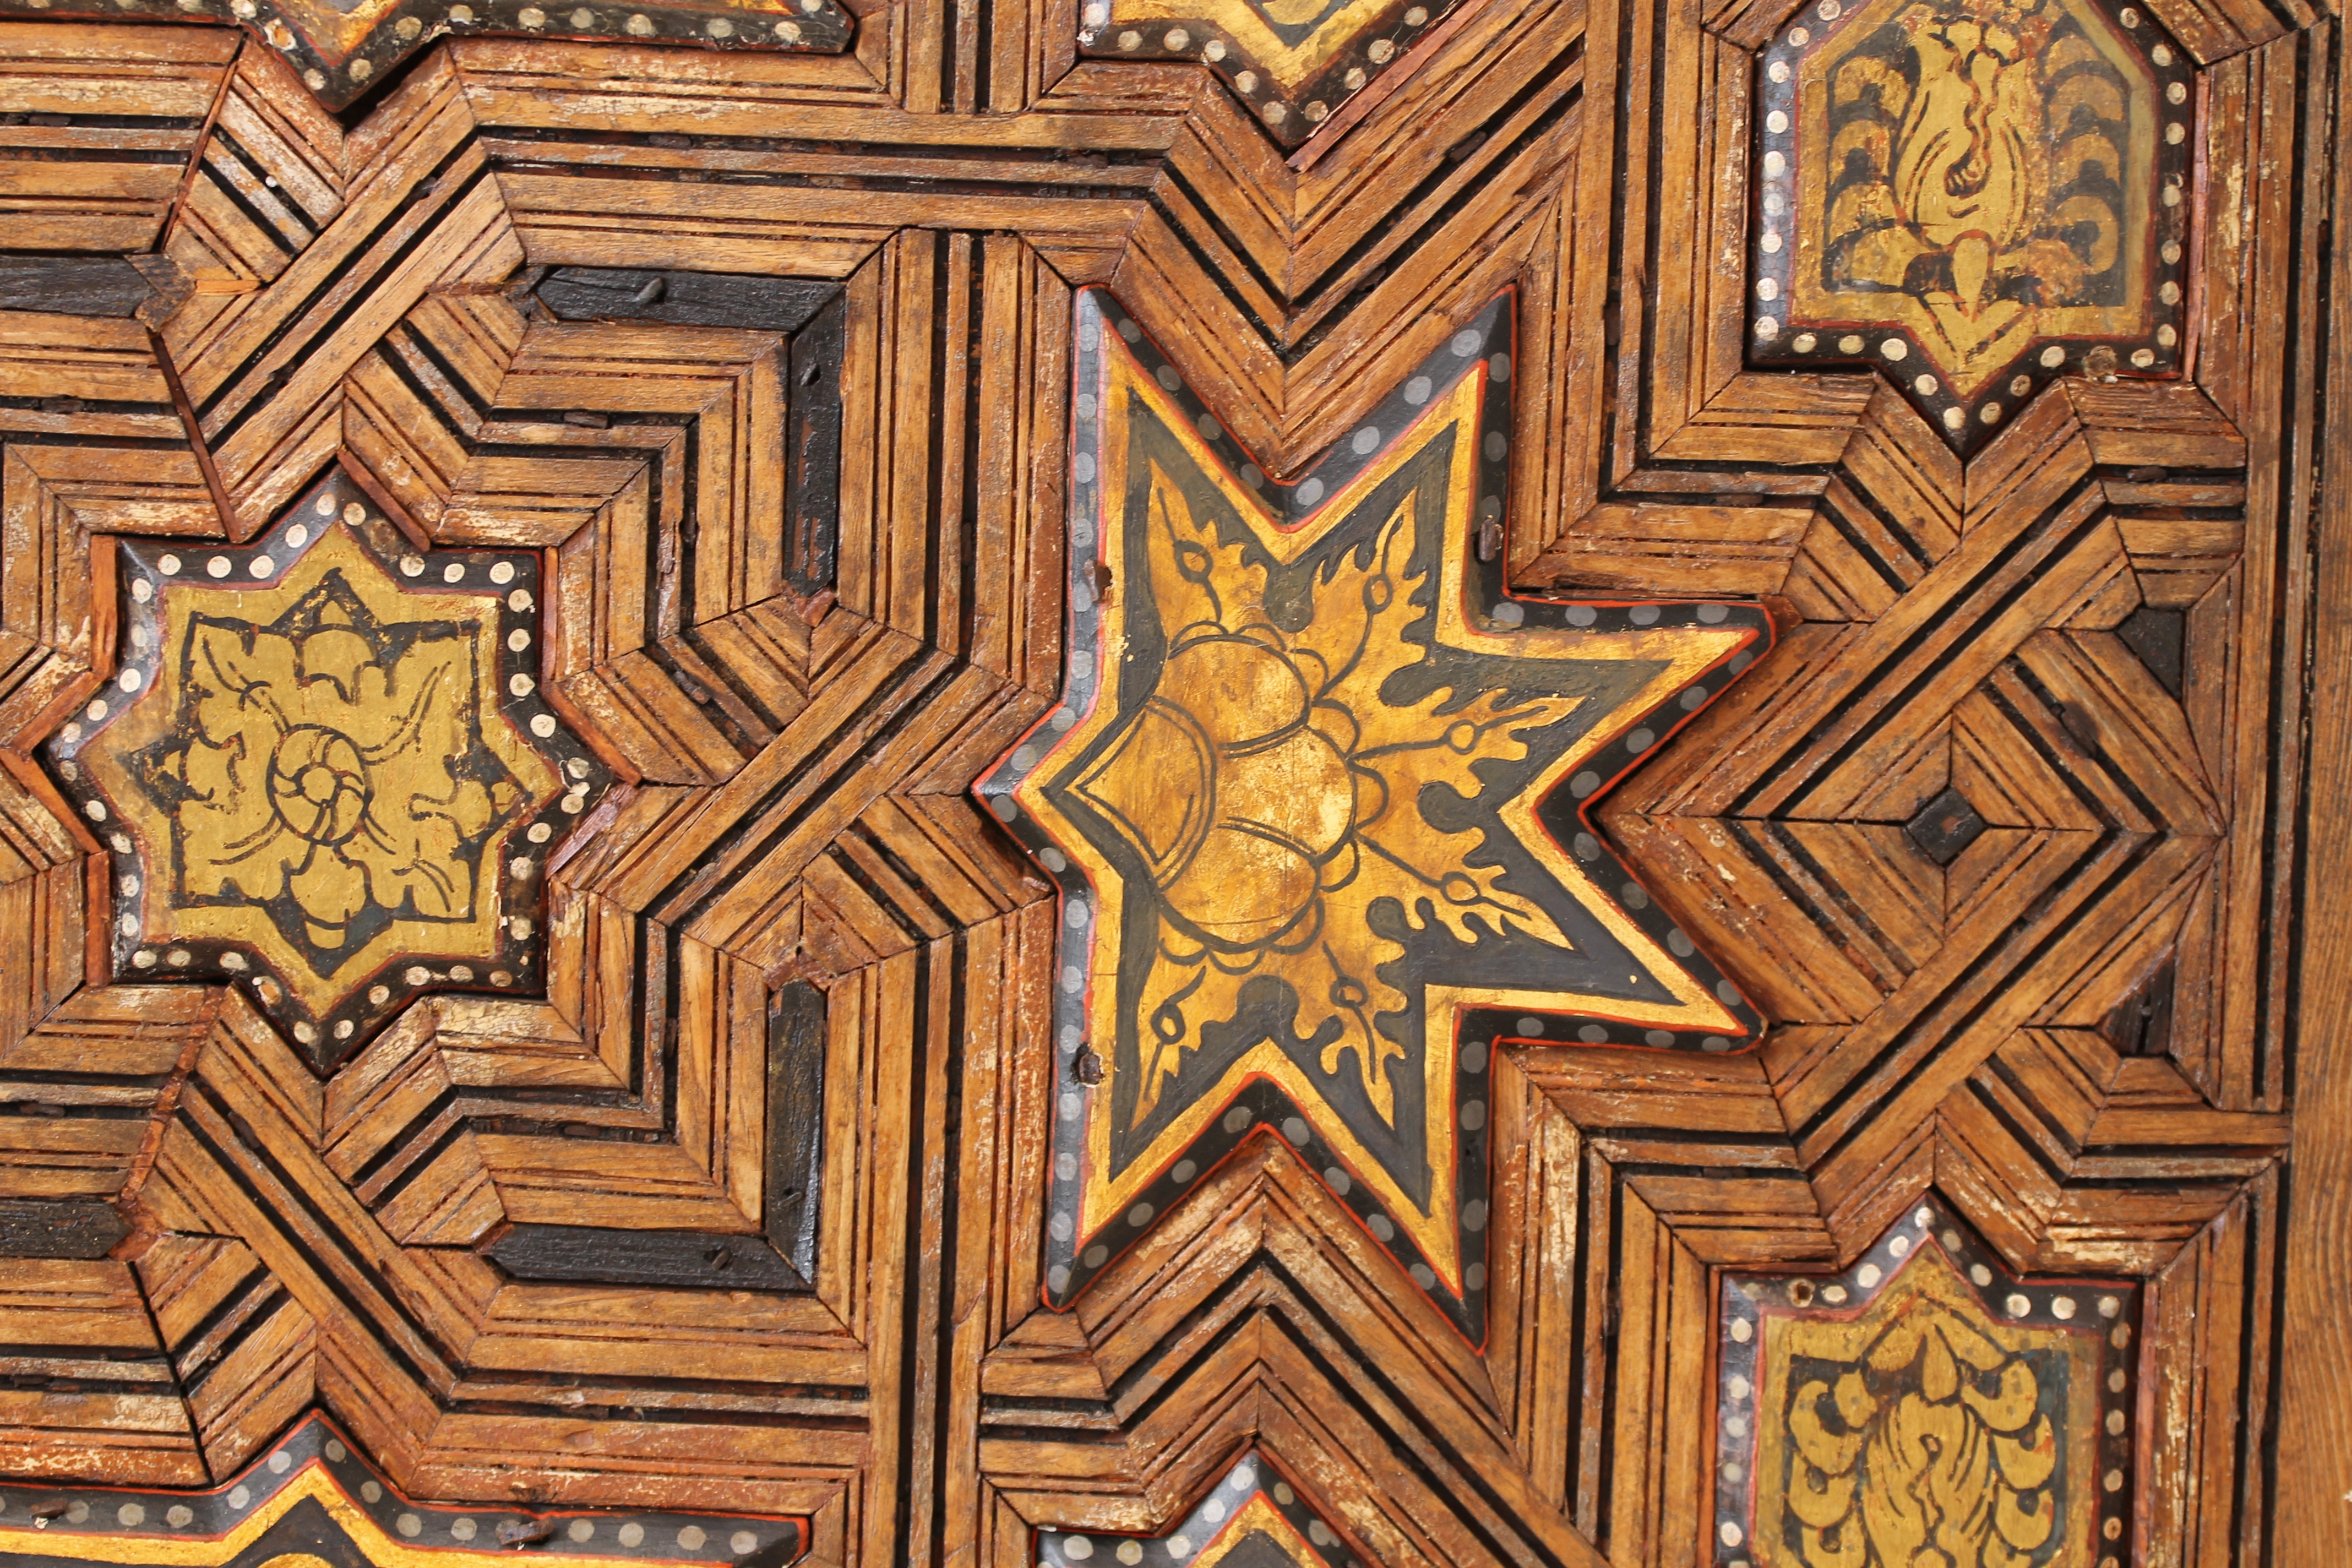
architecture, wood, floor, window, palace, monument, pattern, brown, tile, art, spain, design, hardwood, andalusia, carving, granada, arabic, alhambra, flooring, wood flooring, moorish, laminate flooring, wood stain, artesonado